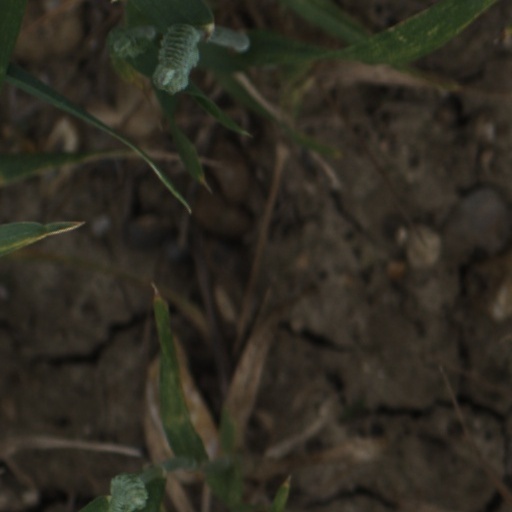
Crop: wheat